Ambaye Wolde Mariam

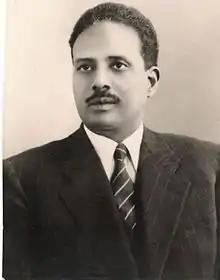

Ambaye Wolde Mariam (15 October 1906 – 16 May 1954), also known as, Dr. Ambaye, was an Ethiopian politician under Emperor Haile Selassie. He was the political and legal advisor to the Duke of Harar in 1935, Vice Minister of Justice in 1942, Vice Foreign Minister in 1946, Minister of Justice in 1947 and Minister in the Prime Minister's Office (without a portfolio) in 1952. He was Foreign Minister (acting) in 1953 until shortly before his death.